Soros: The World's Most Influential Investor

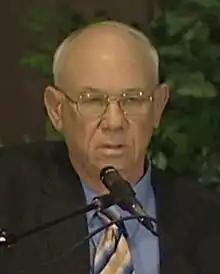
Slater in 2015

Though not officially an authorized biography, for this updated 2009 edition Slater did several interviews with Soros, Open Society Foundations Board members, business associates, and friends, and opened the book to edits by Soros and his close associates. Slater had written biographies of other great financial successes and CEOs, and like Soros, was a graduate of the London School of Economics (LSE). His book traces Soros's life from his boyhood in Budapest, his flight from the Gestapo, his emigration to London around the age of seventeen where he waited tables and worked as a lifeguard, his time at the LSE, and finally his extraordinary success as a hedge fund operator and global philanthropist after his arrival in America.